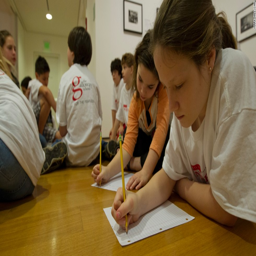
people work on a project with their teacher